Icemaker

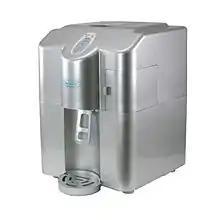
Portable icemaker (for home use)

Portable icemakers are units that can fit on a countertop. They are the fastest and smallest icemakers on the market. The ice produced by a portable icemaker is bullet-shaped and has a cloudy, opaque appearance. The first batch of ice can be made within 10 minutes of turning the appliance on and adding water. The water is pumped into a small tube with metal pegs immersed in the water. Because the unit is portable, water must be filled manually. The water is pumped from the bottom of the reservoir to the freeze tray. The pegs use a heating and cooling system inside to freeze the water around them and then heat up so the ice slips off the peg and into the storage bin. Ice begins to form in a matter of minutes, however, the size of ice cubes depends on the freezing cycle - a longer cycle results in thicker cubes. Portable icemakers will not keep the ice from melting, but the appliance will recycle the water to make more ice. Once the storage tray is full, the system will turn off automatically.